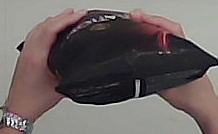
Product: lays_chill